Eugenia Errázuriz

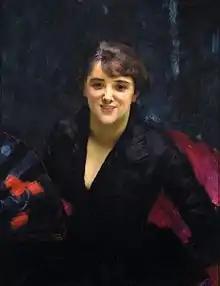
Madame Errazuriz or The Lady in Black, John Singer Sargent, c. 1882–1883

In the autumn of 1882, the couple met John Singer Sargent in Venice: José's brother had taken a studio with Sargent at the Palazzo Rezzonico. Described as an extraordinary beauty, with a beaked nose and raven hair, she was painted by Sargent, who had previously painted Madame Subercaseaux in 1880). Sargent went on to paint her several more times. She was also painted by Jacques-Emile Blanche, Giovanni Boldini, Paul Helleu, Augustus John, Ambrose McEvoy and Pablo Picasso.